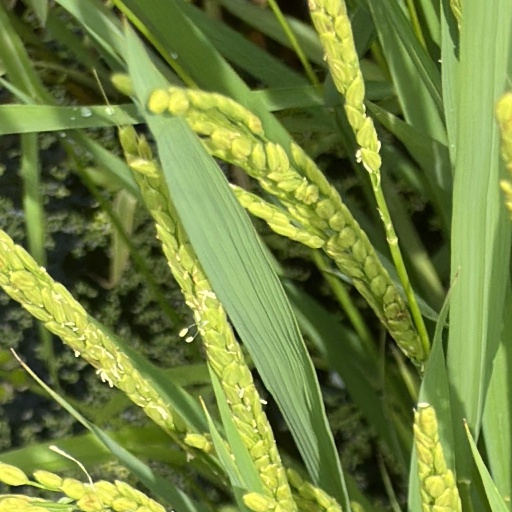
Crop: rice